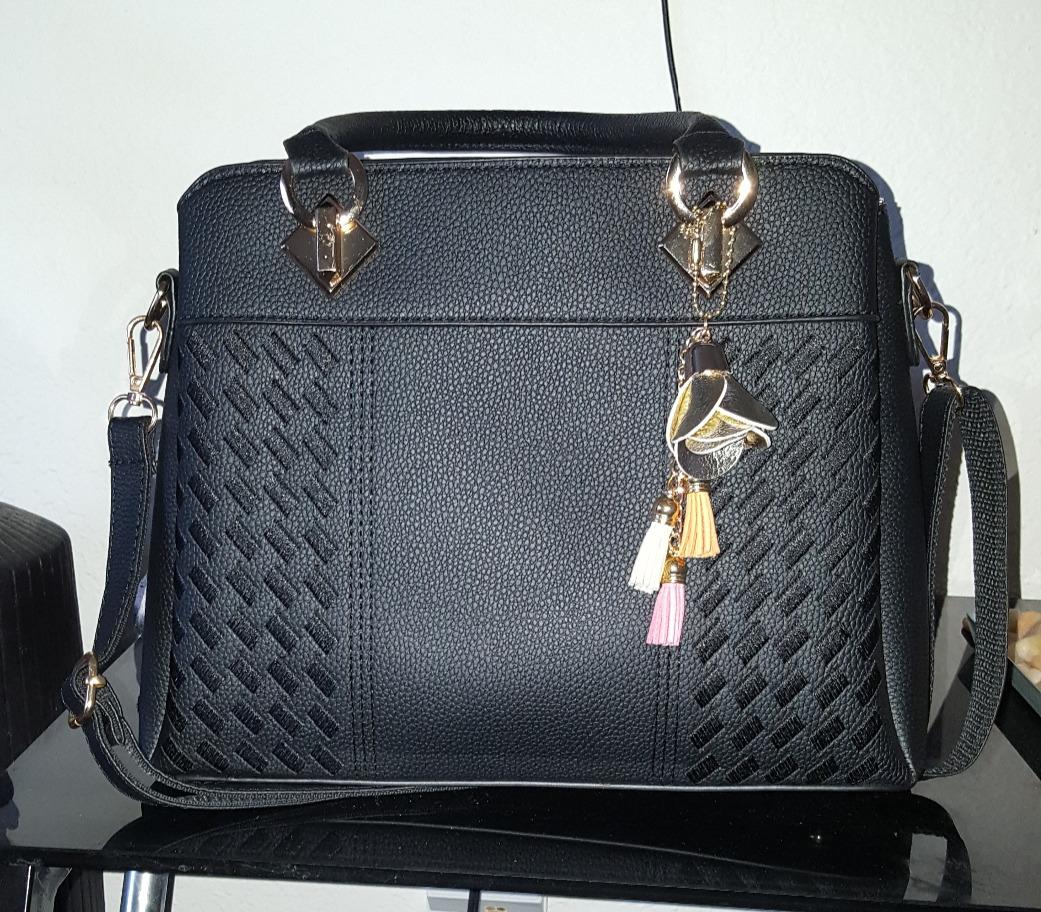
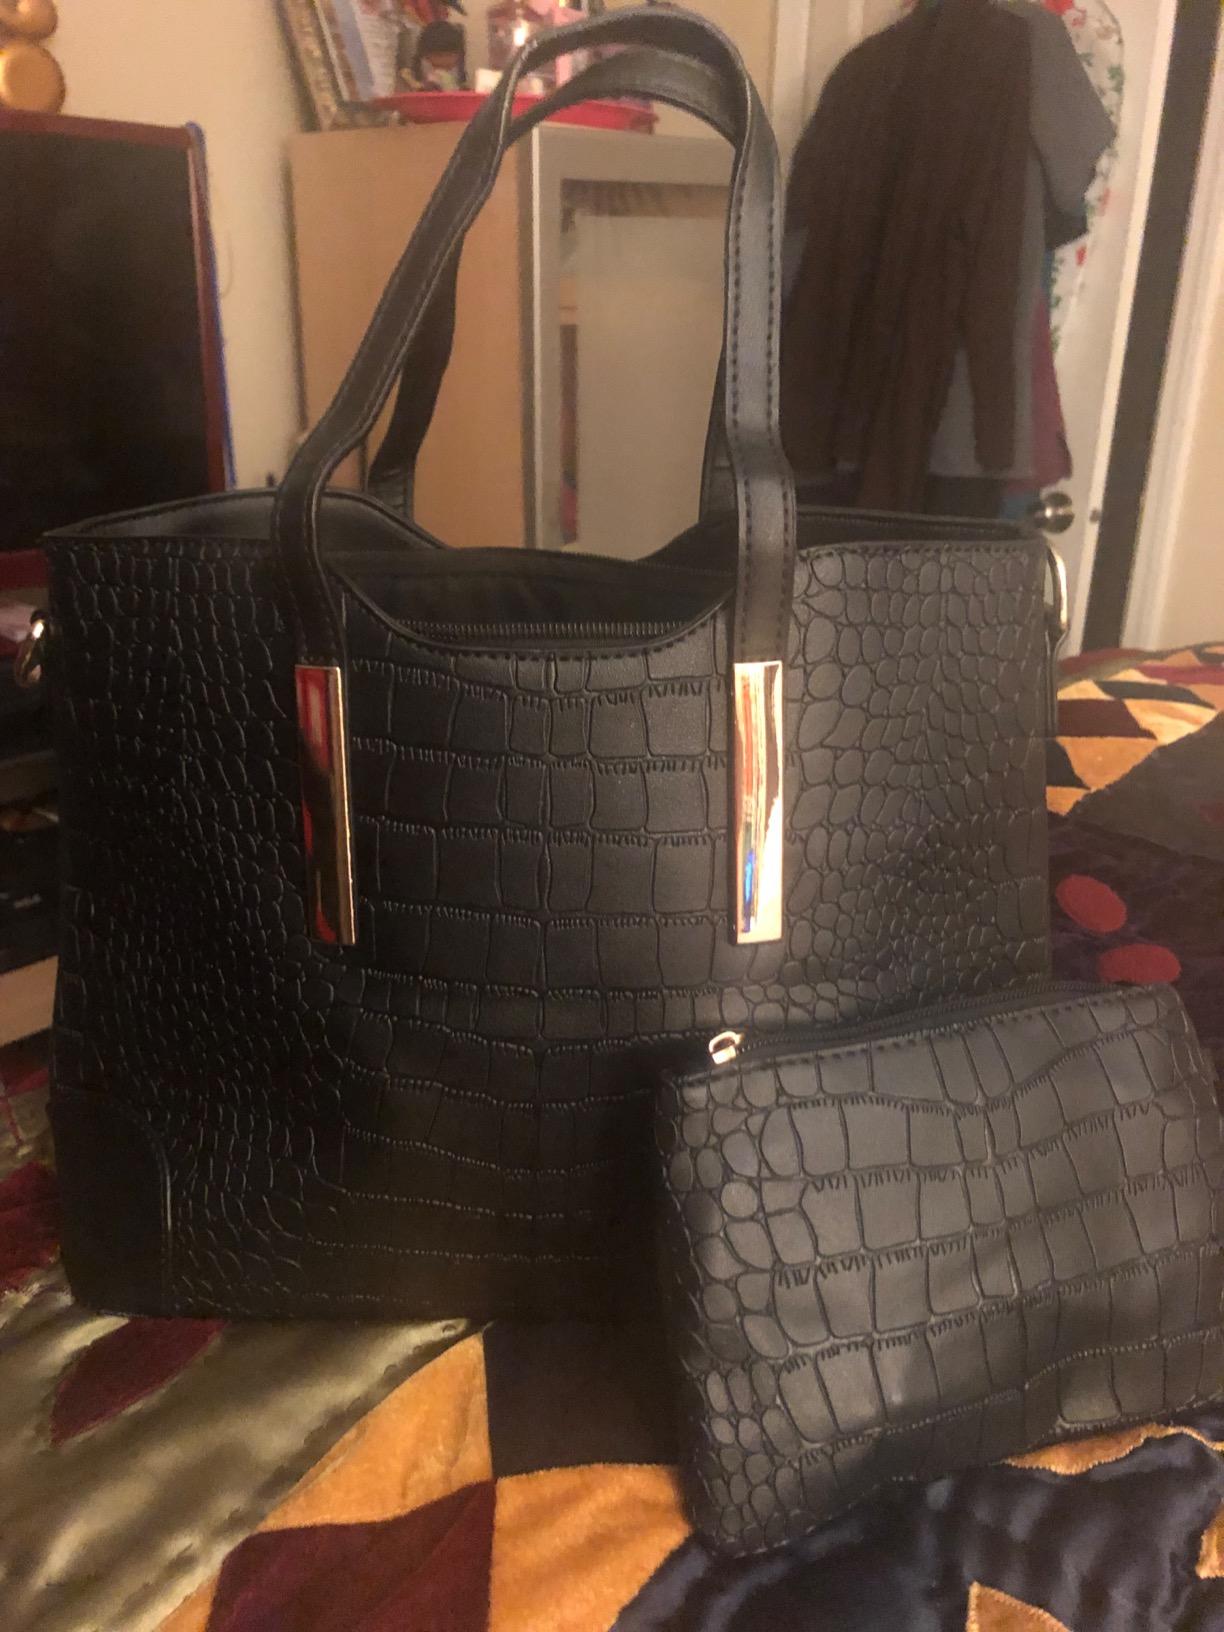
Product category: accessories_handbag
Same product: no